Music history of the United States

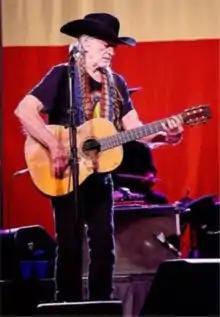
Willie Nelson, one of the most recognized artists in country music

Starting in the 1920s, Boogie Woogie began to evolve into what would become rock and roll, with decided blues influences, from 1929's "Crazy About My Baby" with fundamental rock elements to 1938's "Roll 'Em Pete" by Big Joe Turner, which contained almost the complete formula. Teenagers from across the country began to identify with each other and launched numerous trends. Perhaps most importantly, the 1940s saw the rise of the youth culture. The first teen stars arose, beginning with the bobby soxer idol Frank Sinatra; this opened up new audiences for popular music, which had been primarily an adult phenomenon prior to the 1940s. In the 1940s, boogie woogie was using terms like "rocking" and "rolling" borrowed from gospel and blues music, as in "Good Rockin' Tonight" by Roy Brown. In the 1950s, rock and roll musicians began producing direct covers of boogie woogie and R&B stars, for example "Shake Rattle and Roll" by Big Joe Turner (covered by Bill Haley and his Comets in 1954) and "Hound Dog" by Big Mama Thornton (covered by Elvis Presley in 1956), and their own original works like Chuck Berry's "Maybellene" in 1955.